Blue Story

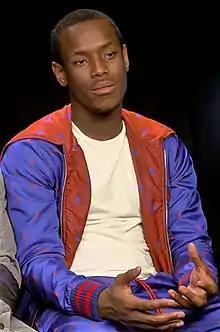
Micheal Ward's performance received critical praise and earned him the BAFTA Rising Star Award.

On the review aggregator website Rotten Tomatoes, the film has an approval rating of based on reviews, with an average rating of 7.00/10. The website's consensus reads, "Raw and riveting, "Blue Story" overcomes its somewhat prosaic story with powerful performances and an impressive clarity of purpose." On Metacritic, the film has a weighted average score of 69 out of 100 based on reviews from 15 critics, which indicates "generally favourable reviews".